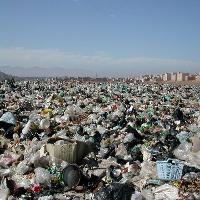
Weather: sun or clear